Gulshan Thana

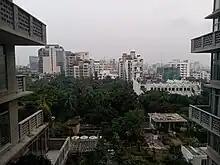
Gulshan Azad Mosque is the largest mosque in North Dhaka

According to the 2011 Census of Bangladesh, Gulshan Thana had 54,215 households with an average household size of 4.14 and a population of 253,050. Males constituted 55.45% (140,322) of the population while females 44.55% (112,728). Gulshan Thana had a literacy rate (age 7 and over) of 74.8%, compared to the national average of 51.8%, and a sex ratio of 124.There were 1,743 floating people in this jurisdiction.